Question: Please indicate a possible affordance area of the knife that can be used for holding
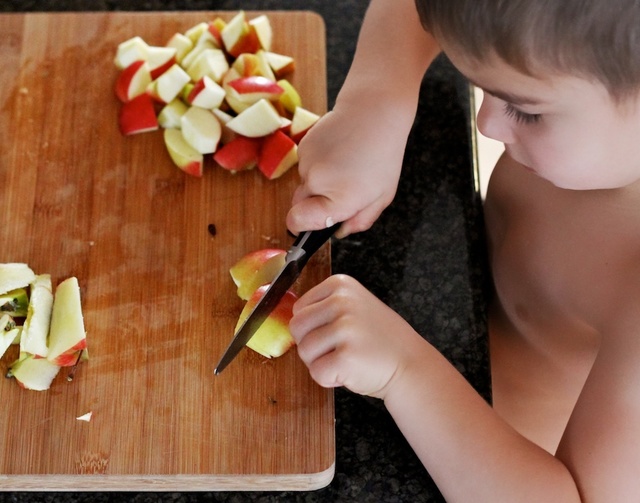
Answer: [287.112, 140.006, 390.269, 264.918]